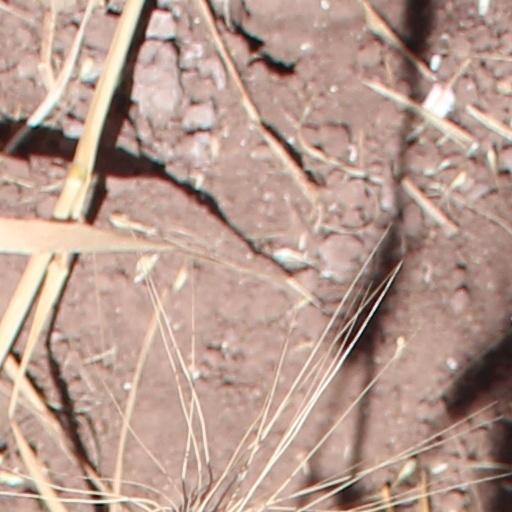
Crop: wheat